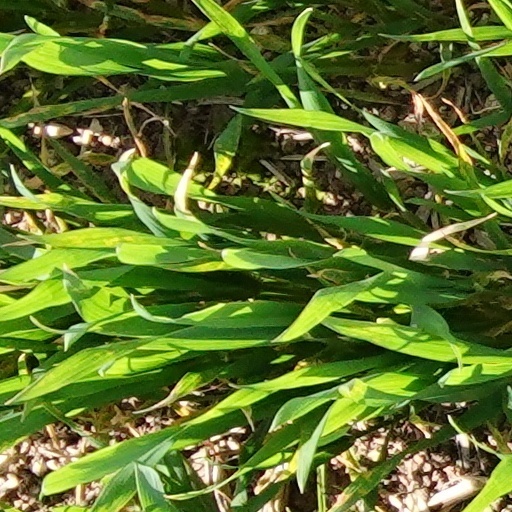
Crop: wheat